Hungarian Helsinki Committee

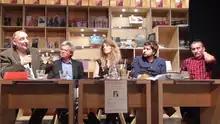
An event of the HHC

The Hungarian Helsinki Committee (HHC; Hungarian: Magyar Helsinki Bizottság) is a non-governmental human rights organization founded in 1989 and based in Budapest, Hungary. The HHC is a member of the International Helsinki Federation for Human Rights and the European Council on Refugees and Exiles.